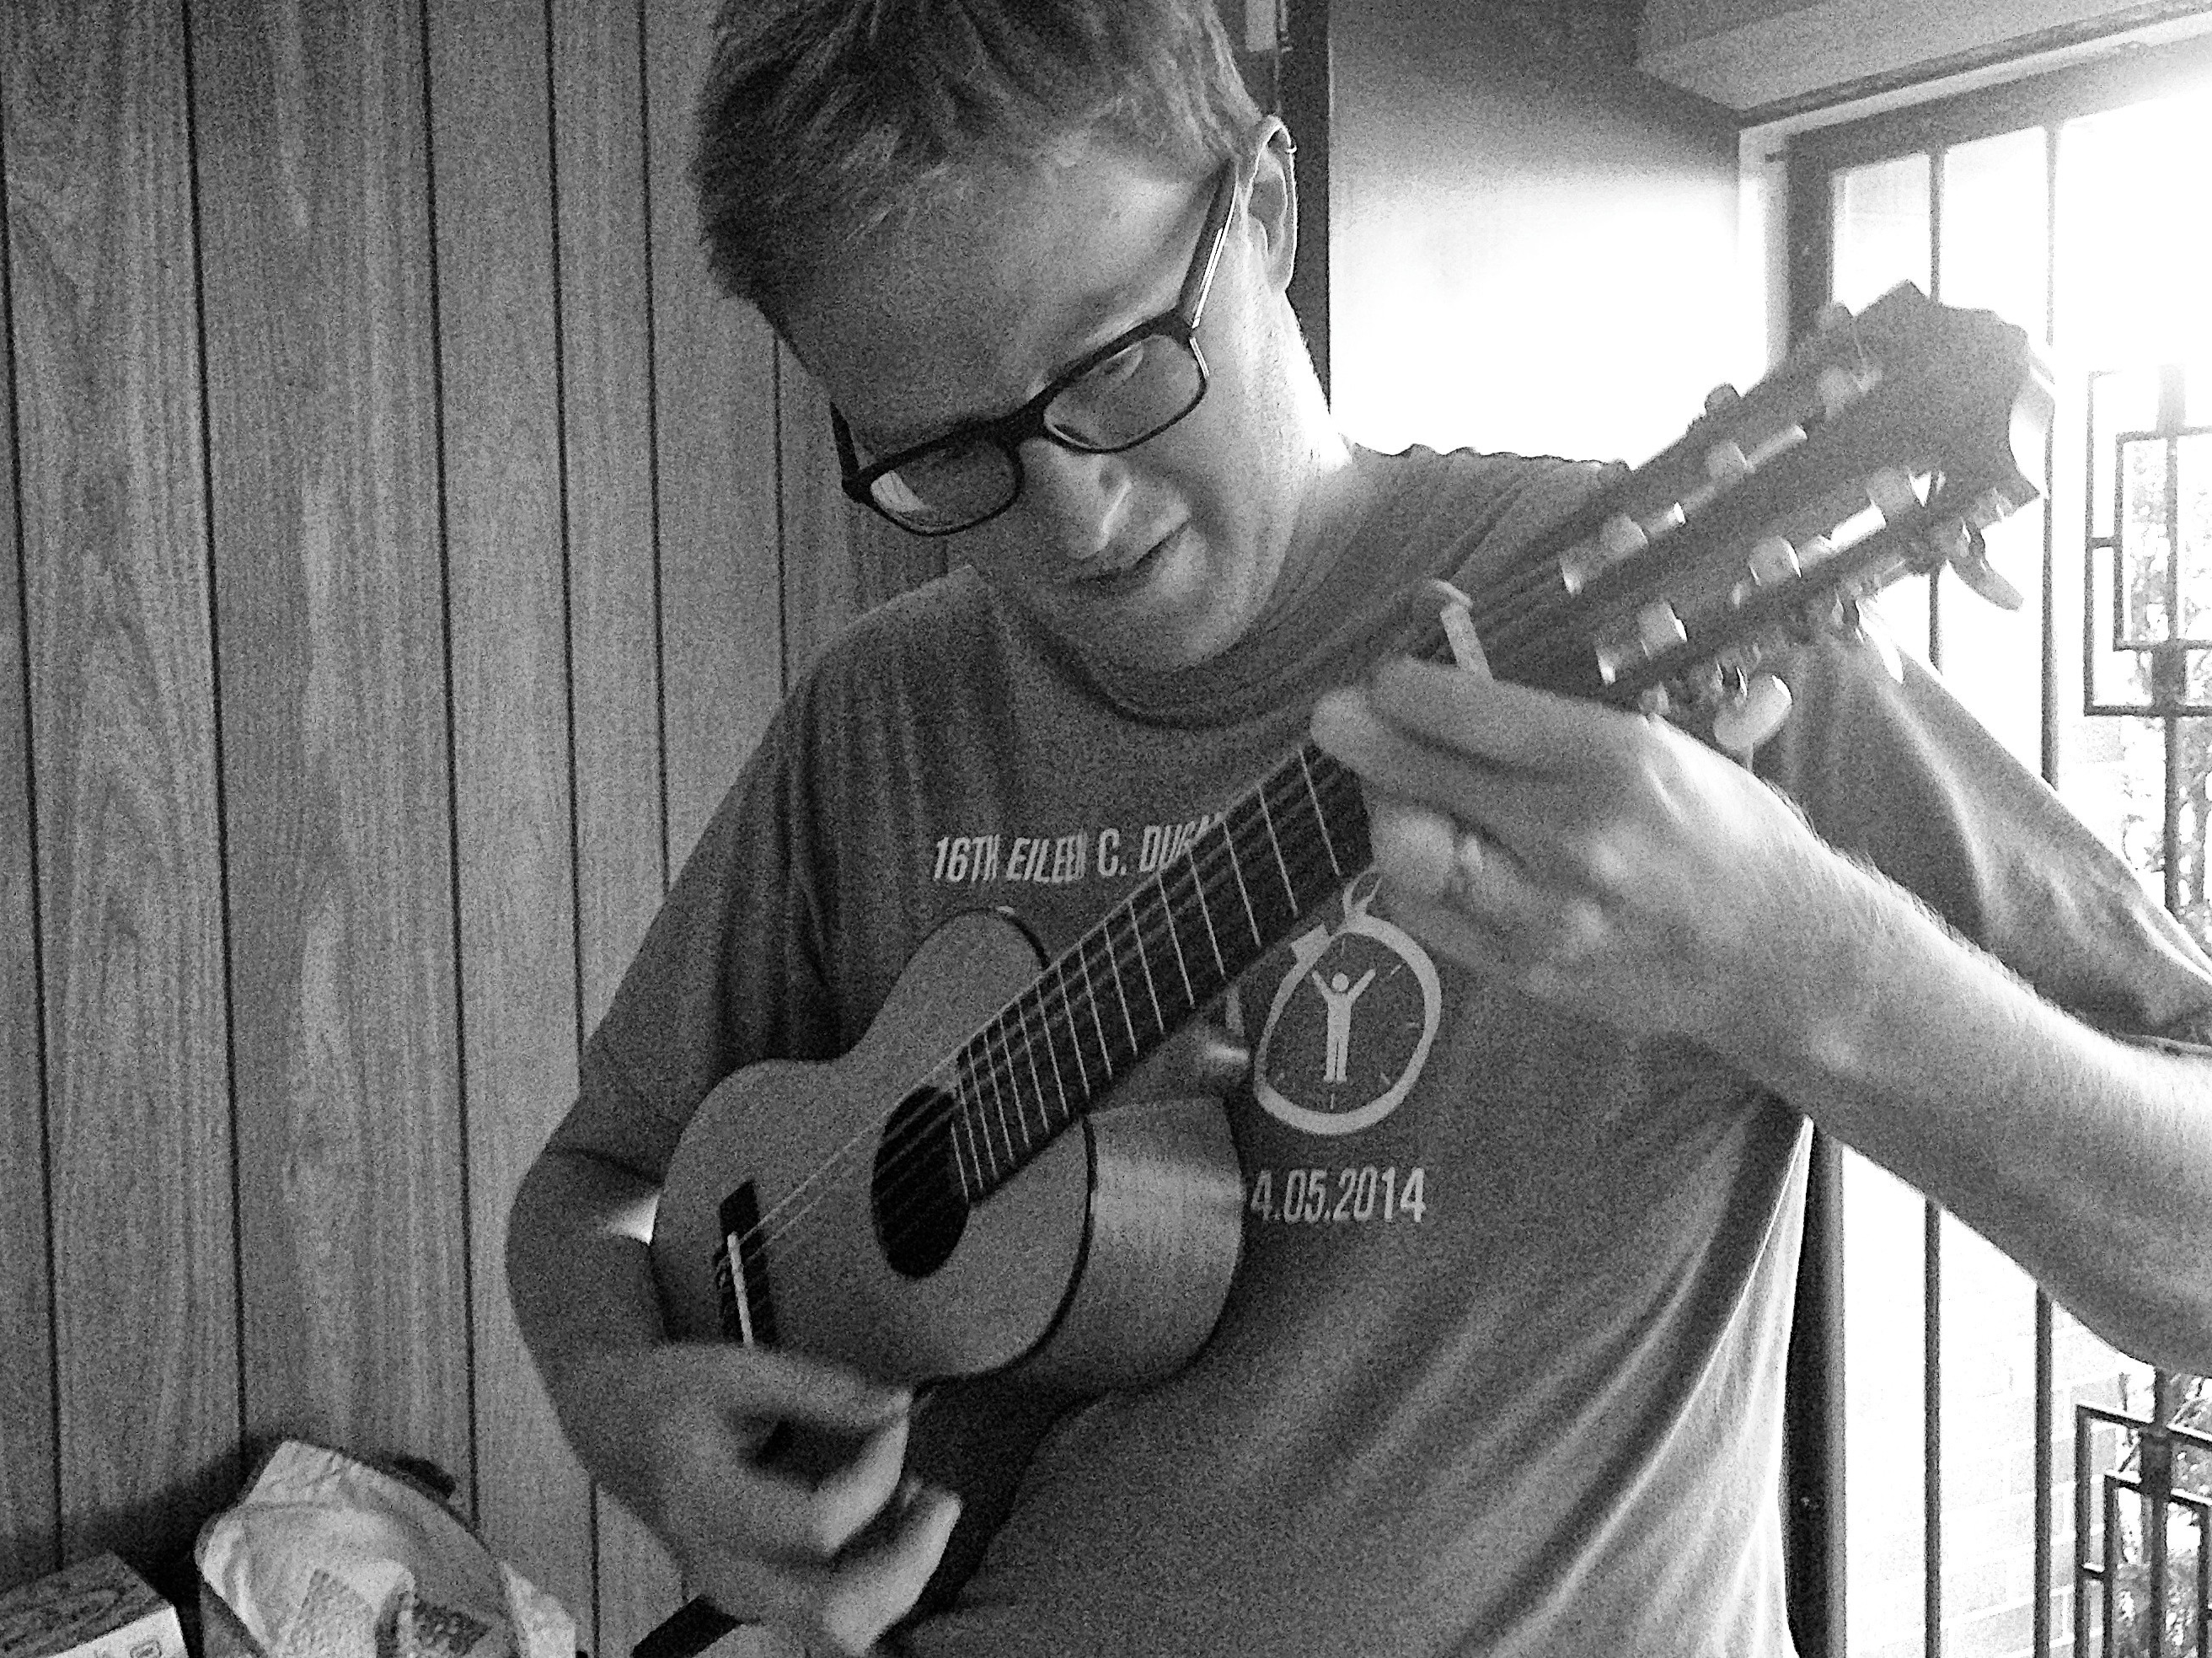
person, music, black and white, guitar, musician, black, monochrome, musical instrument, bw, singing, photograph, guitarist, trumpet, monochrome photography, plucked string instruments